Natural History Museum of Denmark

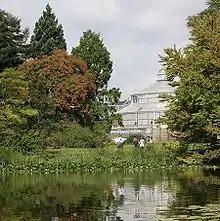
A view of the Palm House across the lake

The items in the Natural History Museum have been collected over four centuries. Although typically listed as containing about 14 million objects, also in some recent publications, this is based on decade old inventory. In 2023, a review of natural history museums of the world, also involving scientists from the Natural History Museum of Denmark, placed the number at about 17 million, making it the largest scientific natural history collection in the Nordic countries and one of the largest in the world. The collections include taxidermied specimens, skins and skeletons, specimens preserved in jars with ethanol, invertebrates on pins, eggs, DNA and tissue samples (a collection that has grown rapidly in recent decades as it contains Denmark's national natural history DNA and Tissue Repository), plants on herbarium sheets, fossils, minerals, meteorites and more, from all over the world. Among these are thousands of type specimens. Additionally, the living collections of the Botanical Garden number some 10,000 plant species such as orchids, cacti, carnivorous plants and trees.